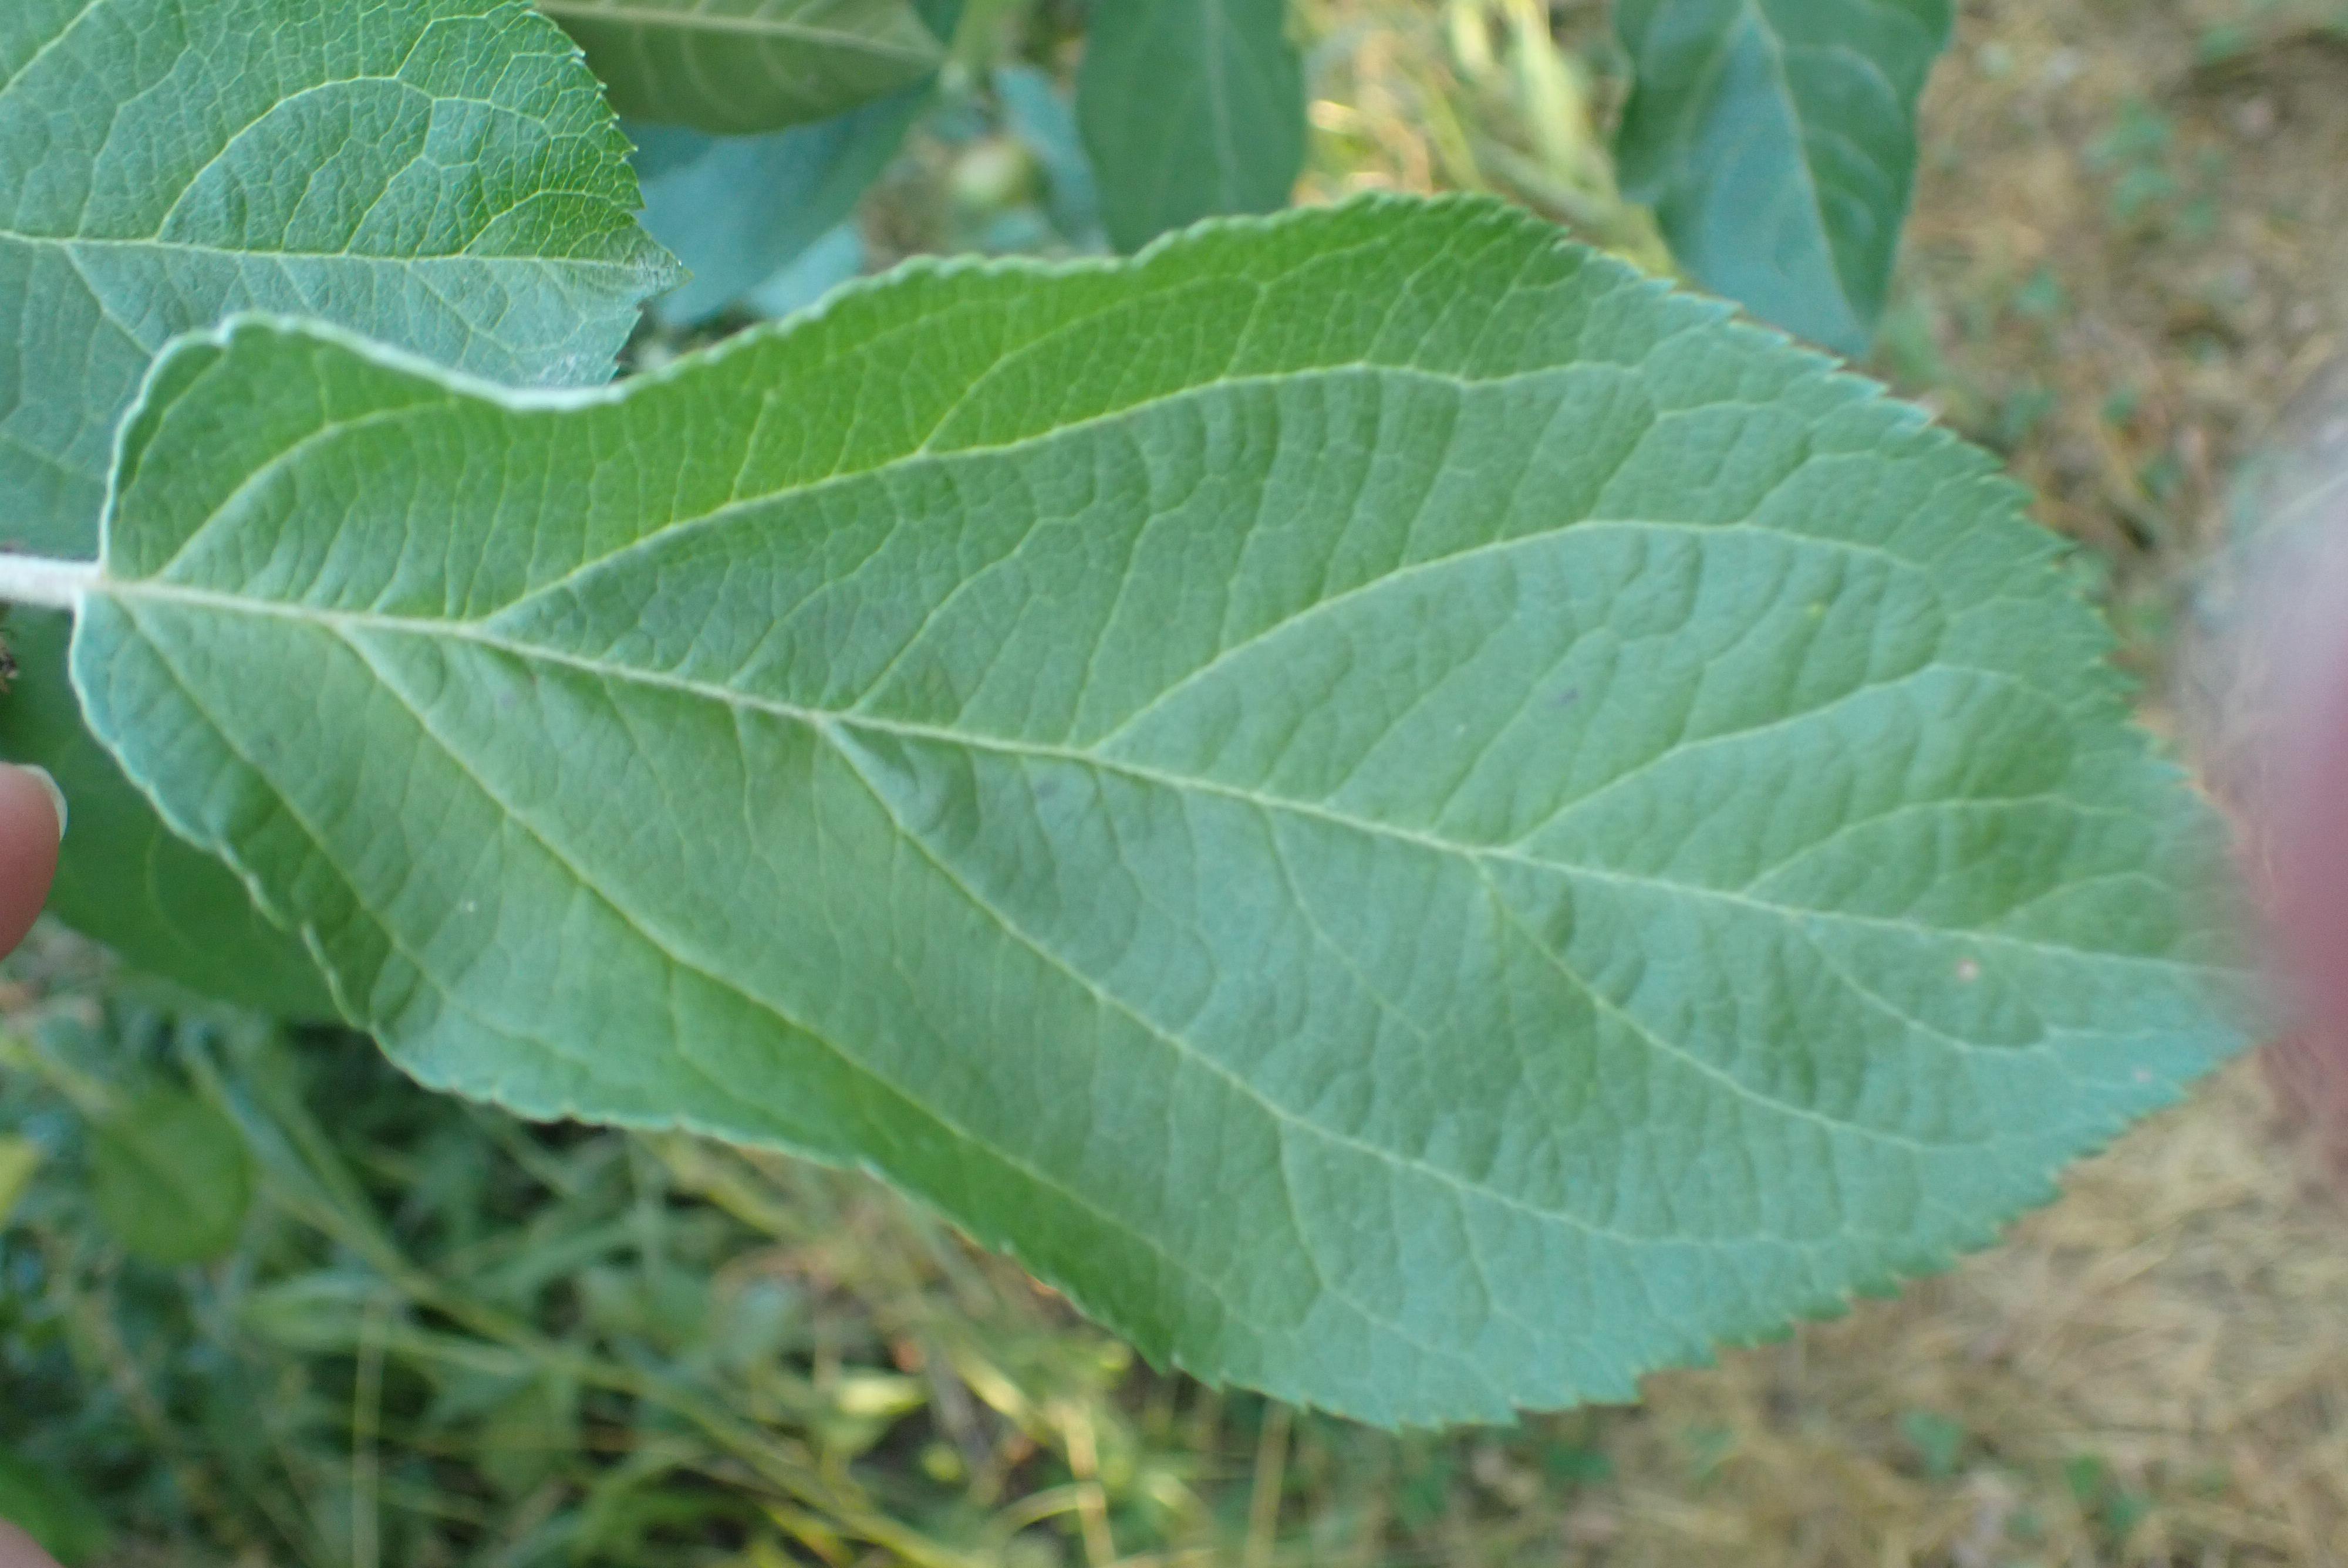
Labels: healthy